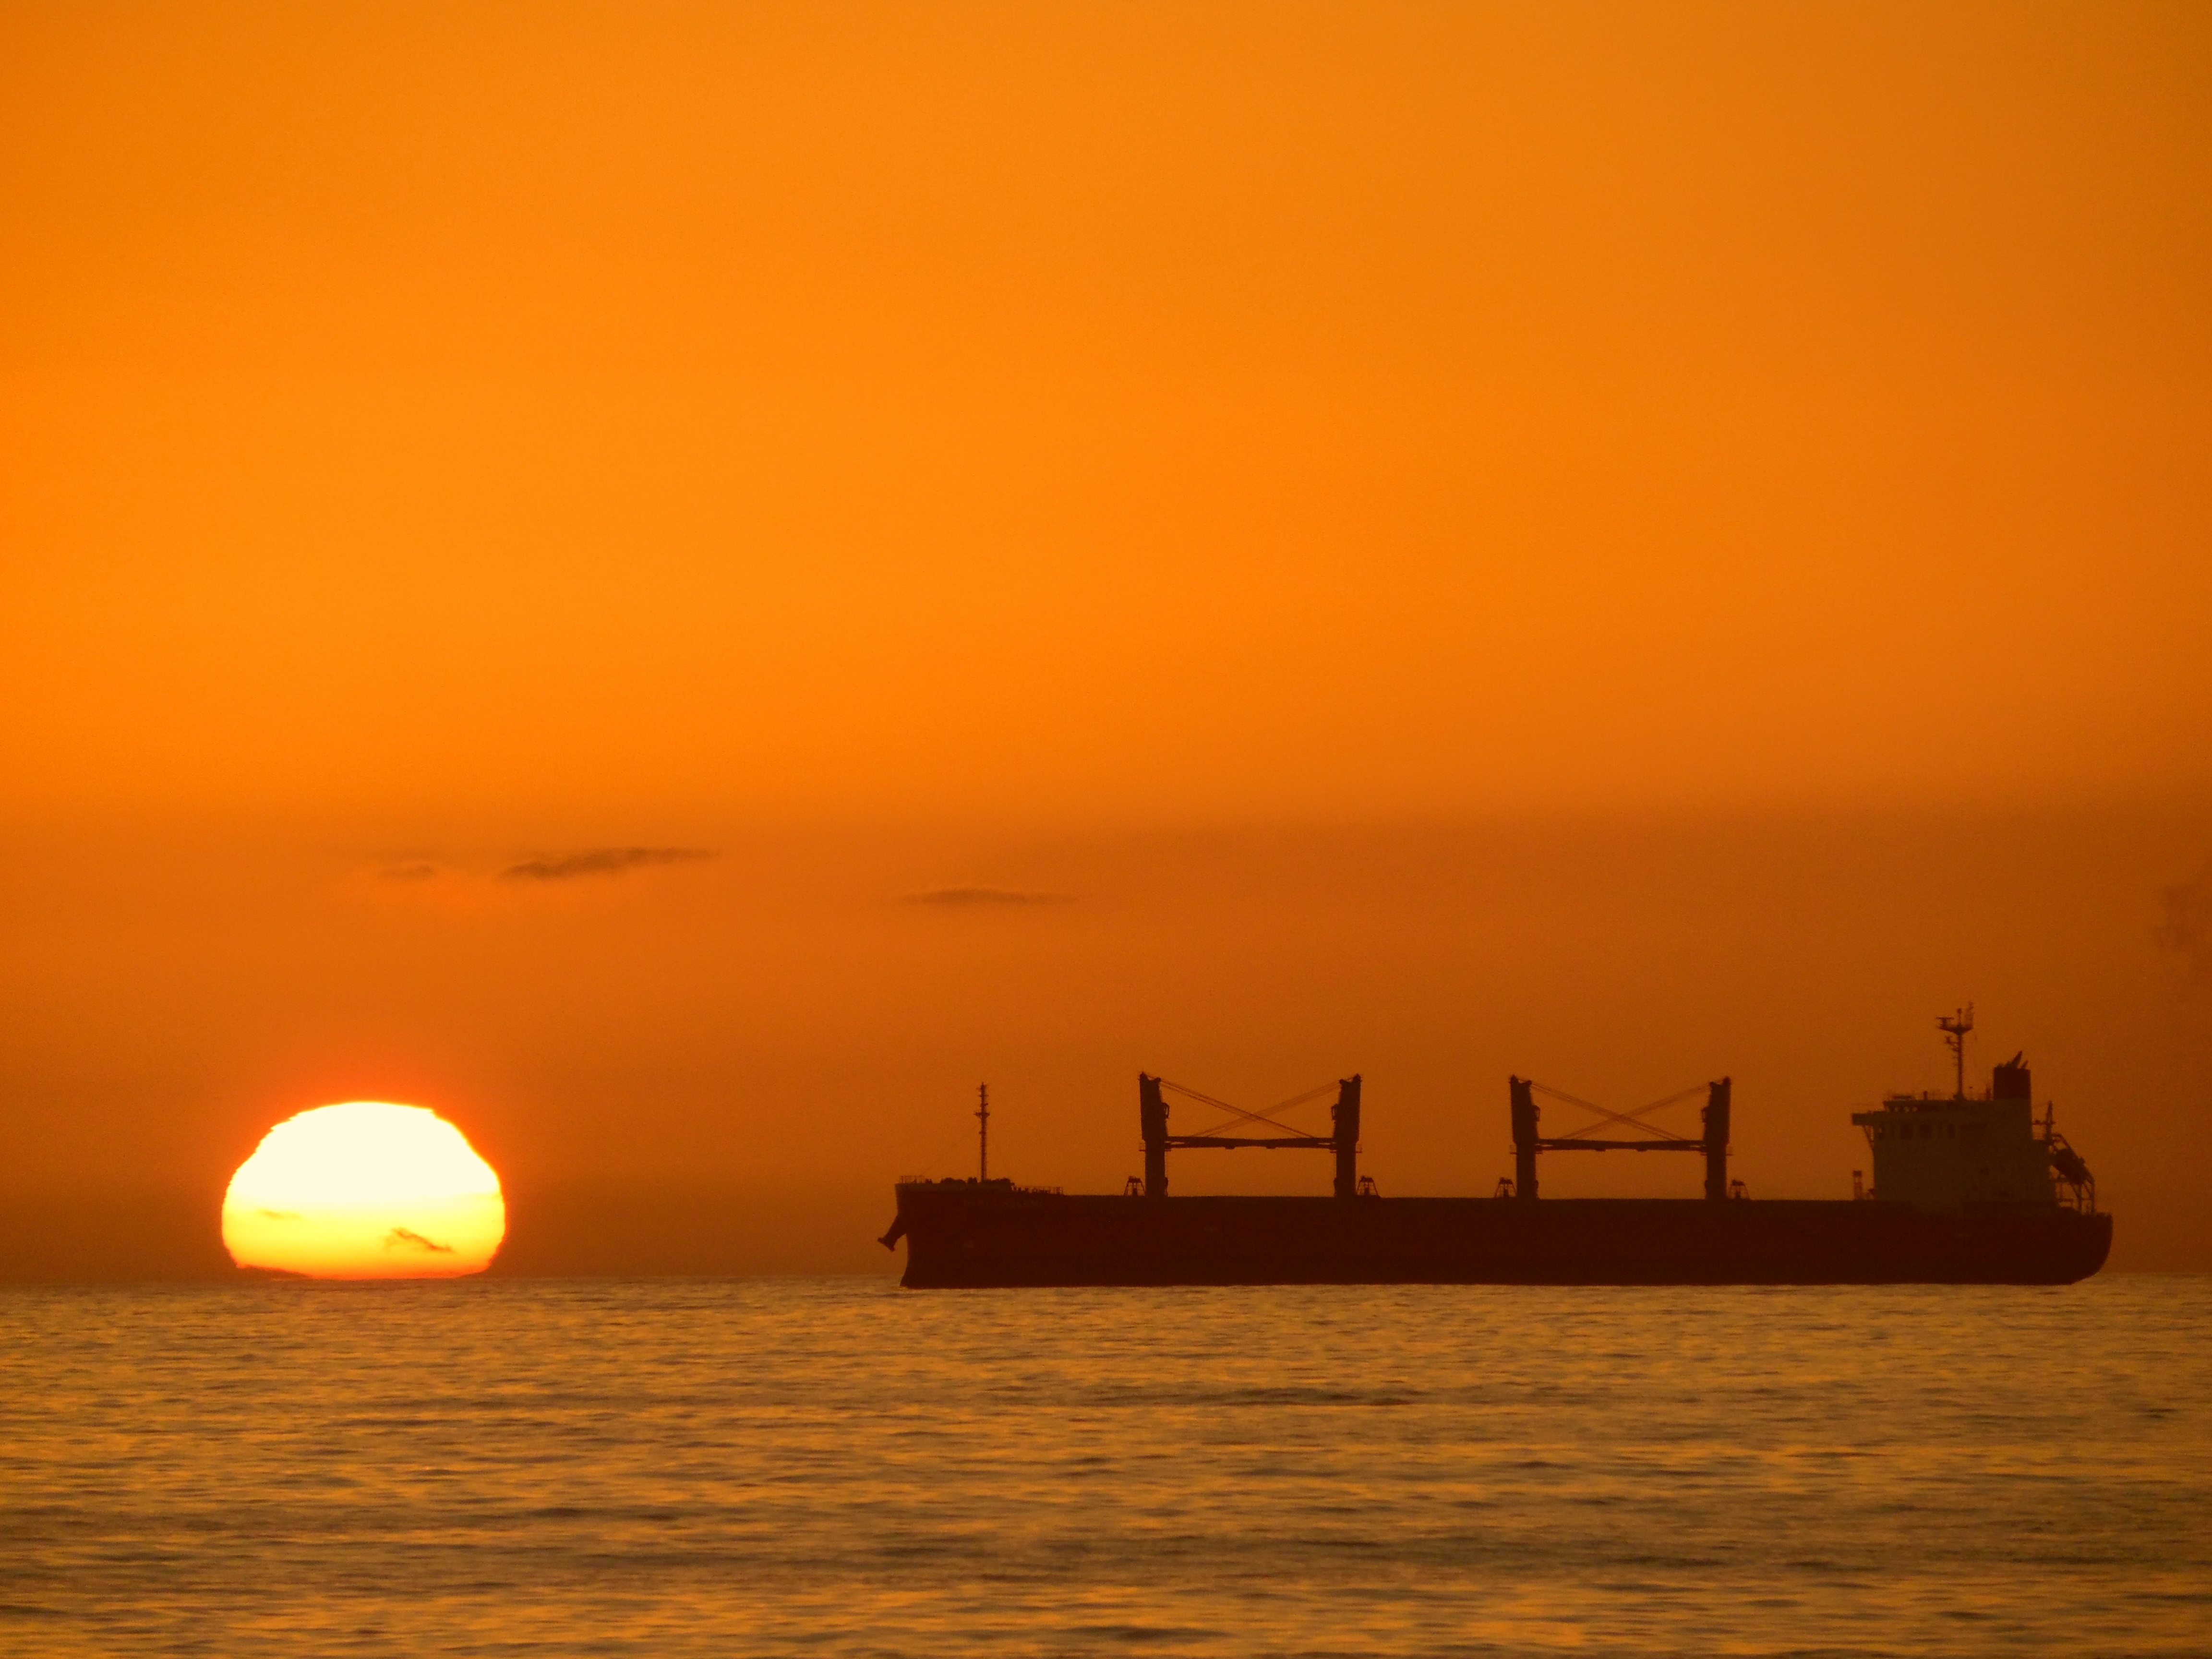
beach, landscape, sea, ocean, horizon, sky, sun, sunrise, sunset, morning, dawn, dusk, evening, vehicle, chile, colors, background, windows, afternoon, afterglow, setting sun, dark clouds, atmospheric phenomenon